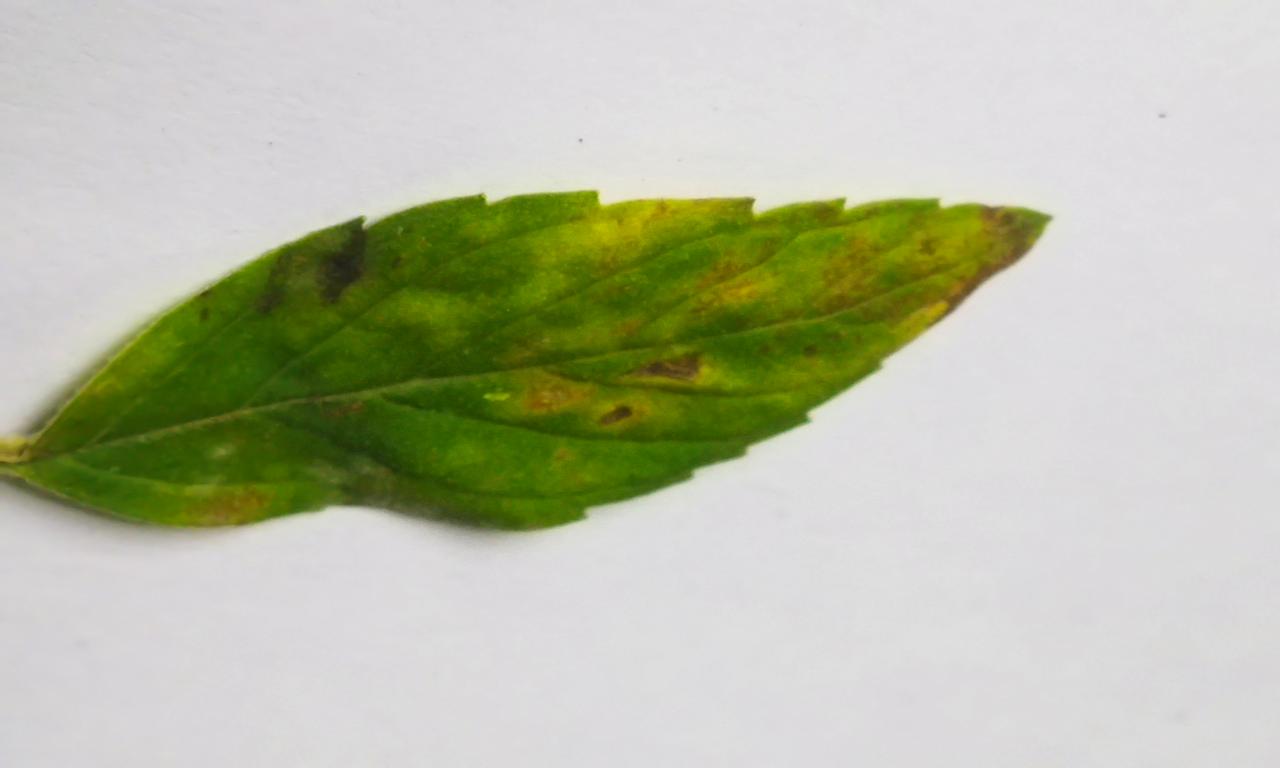
Label: Spoiled